Milk

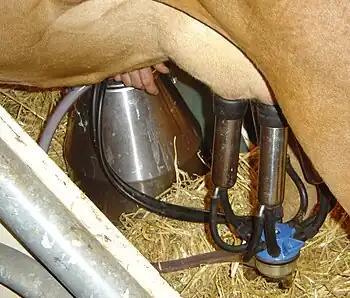
A milking machine in action

Milk is an emulsion or colloid of butterfat globules within a water-based fluid that contains dissolved carbohydrates and protein aggregates with minerals. Because it is produced as a food source for the young, all of its contents provide benefits for growth. Milk provides for energy (lipids, lactose, and protein), amino acids, the biosynthesis of non-essential amino acids (from essential amino acids and amino groups supplied by proteins), essential fatty acids, vitamins, inorganic elements, and water.